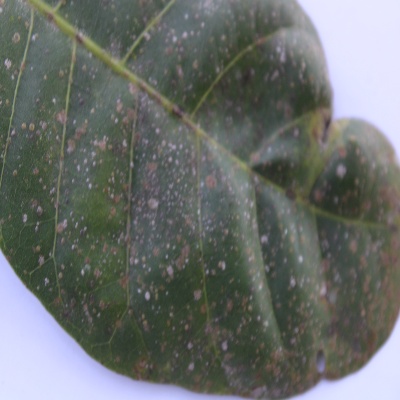
Crop: Cashew
Condition: red rust